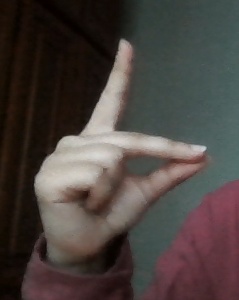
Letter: ta